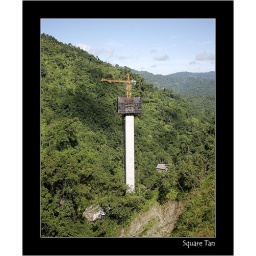
A pillar is rising for a bridge to divert a road that is frequented by landslide. Agas agas, So. Leyte. Philippines